Scottish Rite

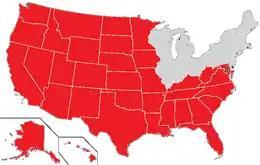
US states in the Southern Jurisdiction

In the United States of America there are three Supreme Councils: one in Washington, D.C. (which controls the Southern Jurisdiction), one in Lexington, Massachusetts (which controls the Northern Masonic Jurisdiction) as well as the Supreme Council of Louisiana. They each have particular characteristics that make them different. In the United States, members of the Scottish Rite can be elected to receive the 33° by the Supreme Council and is conferred on members who have made major contributions to society or to Masonry in general.